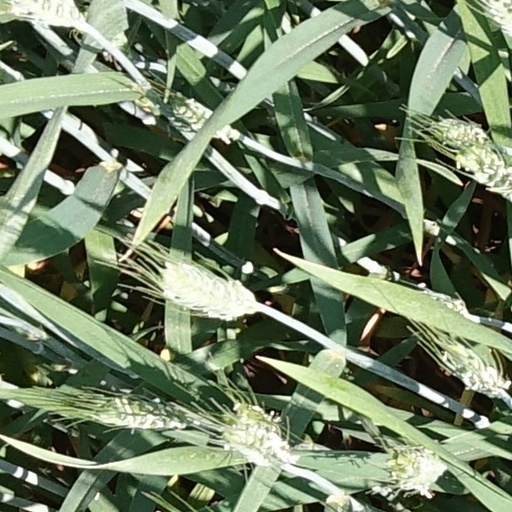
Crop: wheat